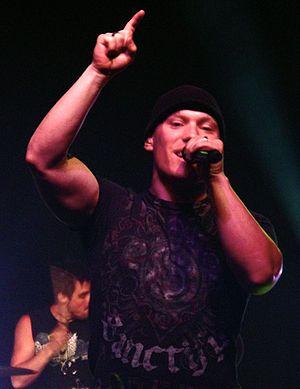
Kutless est un groupe de rock chrétien américain, originaire de Portland, dans l'Oregon. Depuis leur formation, ils comptent de multiples albums studio et album live, Live from Portland. Ils comptent trois millions d'albums vendus à l'international.